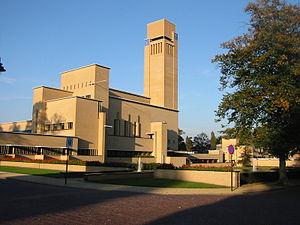
Maison communale d’Hilversum This is an image of rijksmonument number 46773